Mandelbrot set

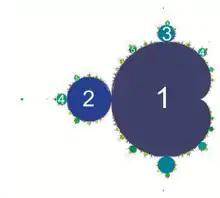
Periods of hyperbolic components

The "main cardioid" is the period 1 continent. It is the region of parameters formula_1 for which the map formula_47 has an attracting fixed point. It consists of all parameters of the form formula_48 for some formula_49 in the open unit disk.